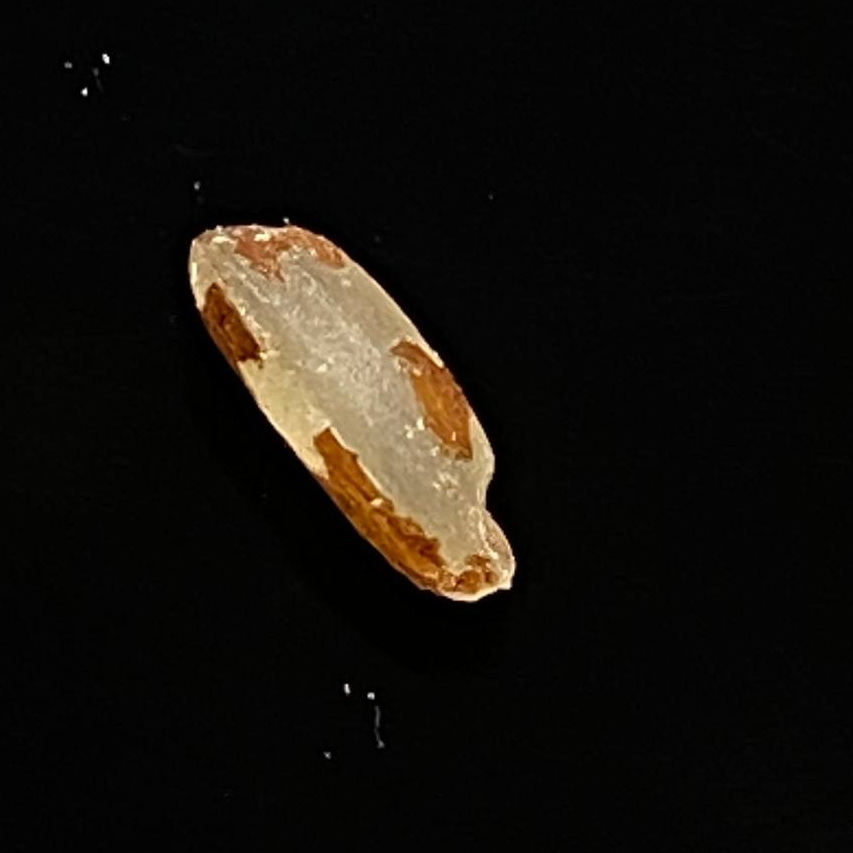
Rice variety: Ganjiya